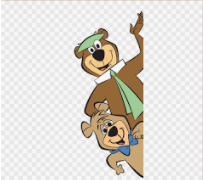
Portrait style: Cartoon Portrait